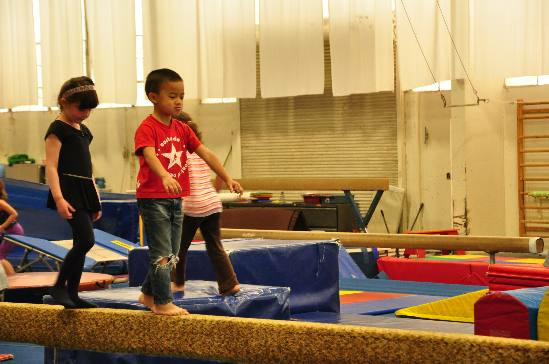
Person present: Yes